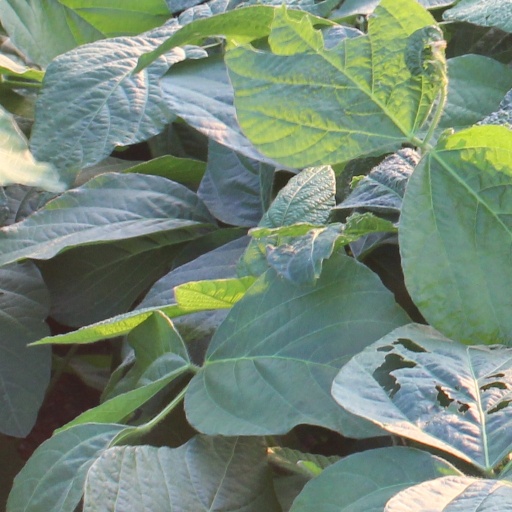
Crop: soybean